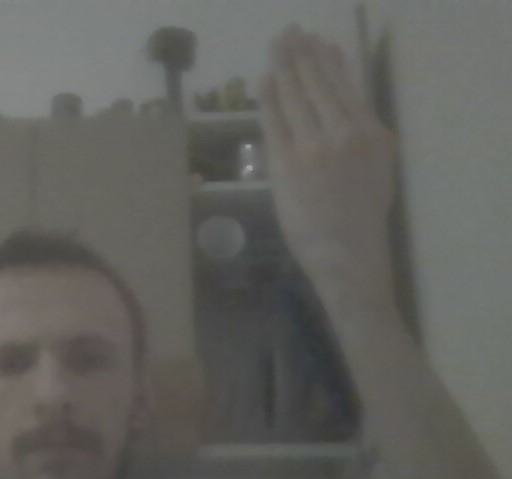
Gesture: stop_inverted